Gerry Duggan (writer)

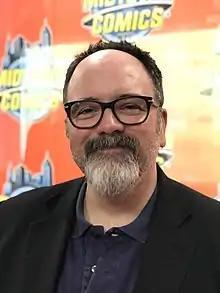
Duggan at a signing for "Deadpool" #300 at Midtown Comics in Manhattan in 2018.

Gerry Duggan (born 1973) is an American comics writer, director and photographer living in Los Angeles.